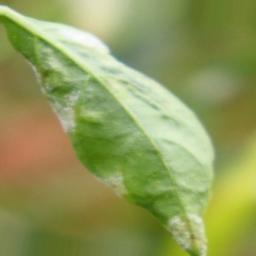
Label: powdery mildew